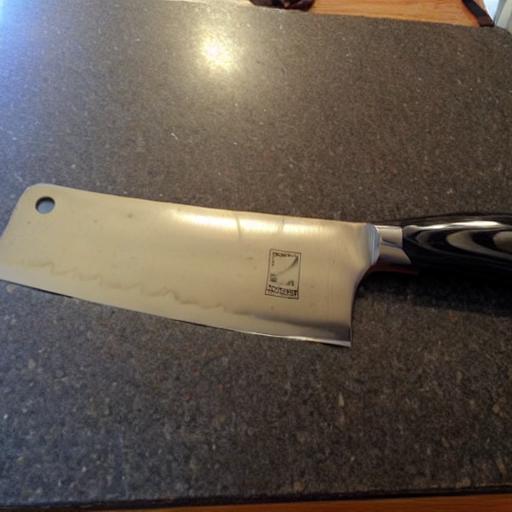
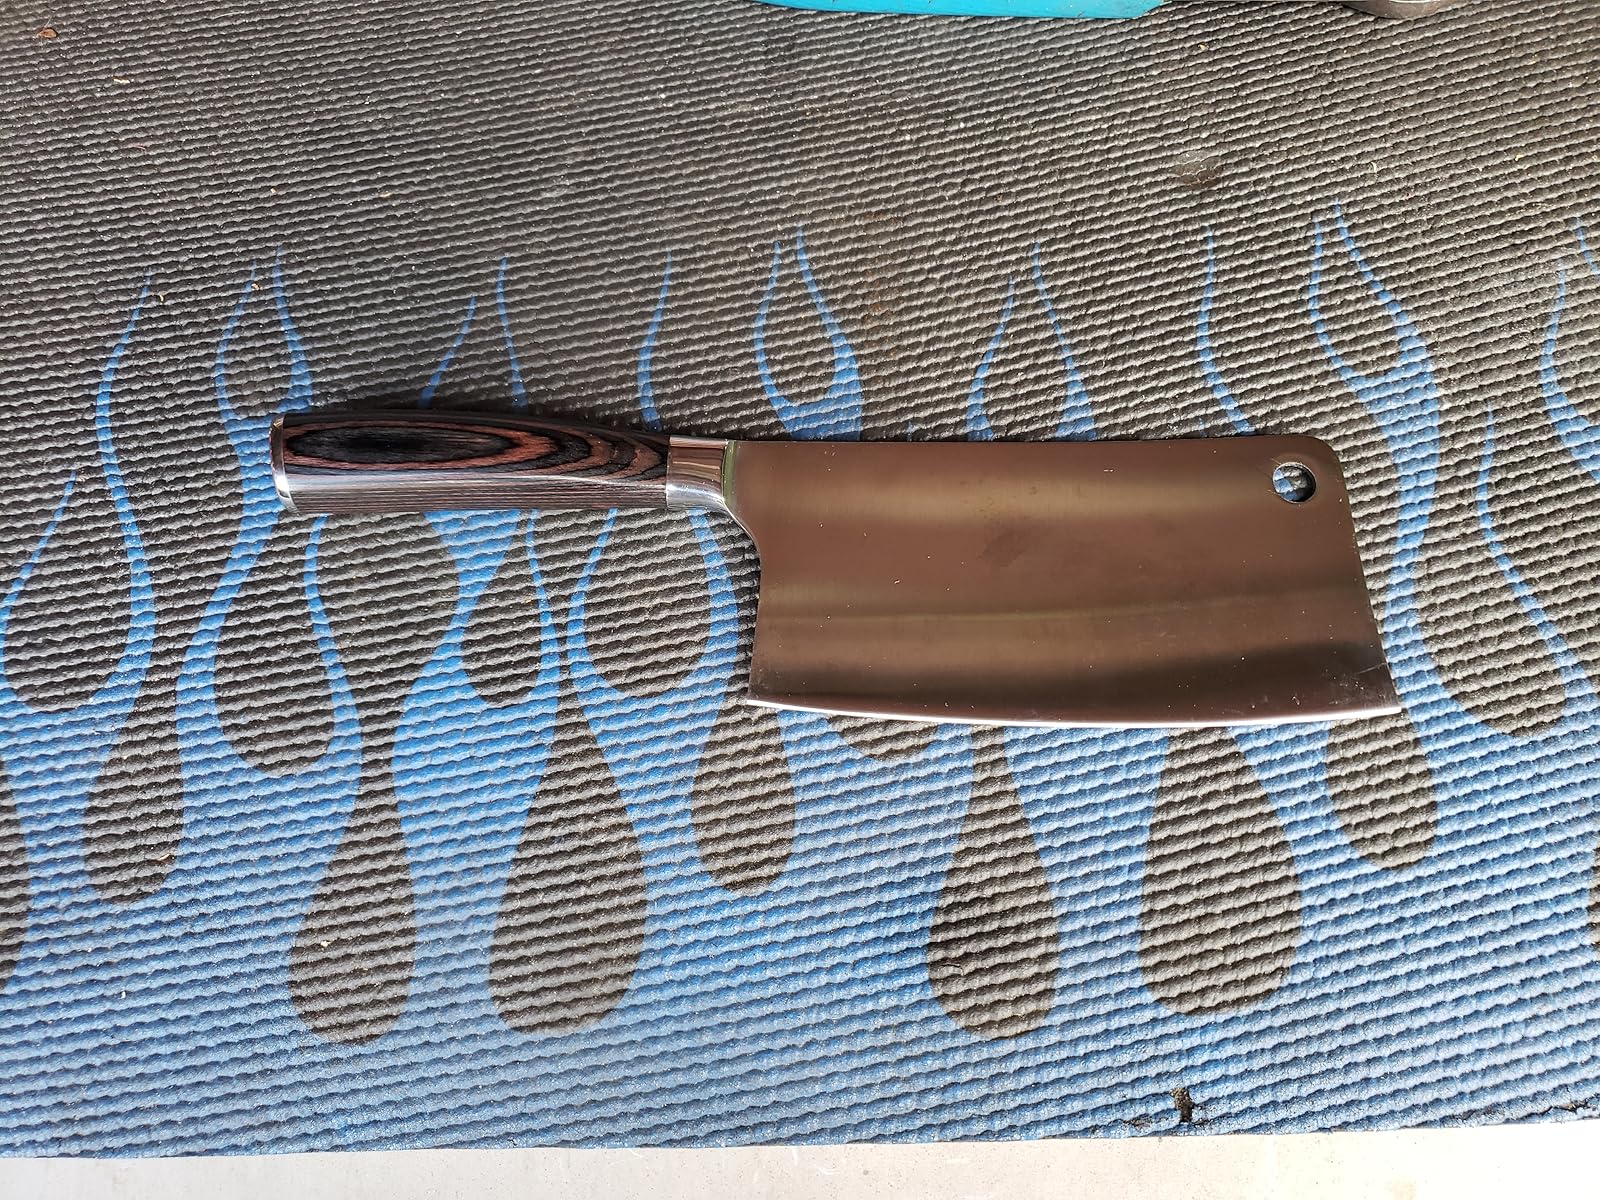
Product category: items_knife
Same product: no